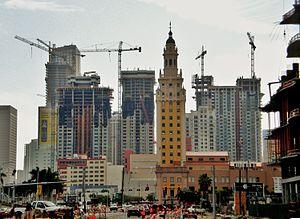
Les États-Unis sont le troisième endroit sur terre pour la population urbaine, en valeur absolue. Plus de 30 % des Américains vivent dans une métropole de plus de cinq millions d'habitants. Ces agglomérations sont récentes et structurées en réseaux. Leur poids économique est considérable pour le pays. Elles connaissent des difficultés liées à l'immigration, aux mutations sociales et à la mondialisation.
Miami est une ville des États-Unis, centre financier et culturel de niveau international, située dans le Sud-Est de l'État de Floride, sur la côte de l'océan Atlantique. Elle est le siège du comté de Miami-Dade.